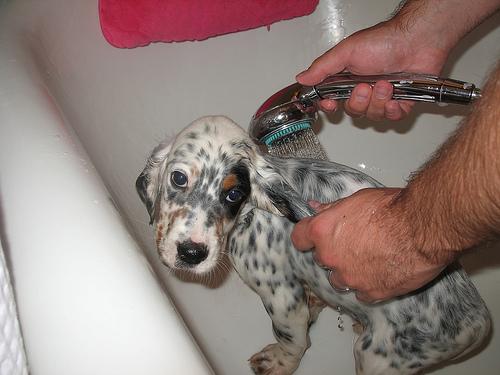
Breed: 203-n000022-English_setter